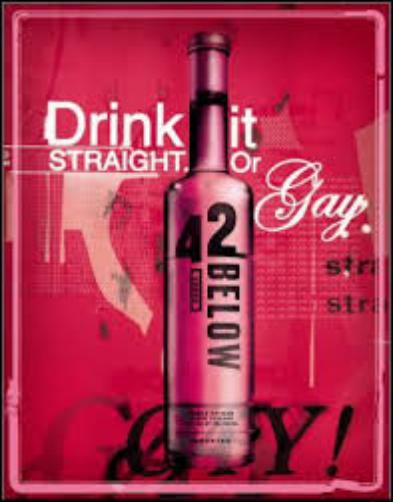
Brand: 42 Below
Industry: Food